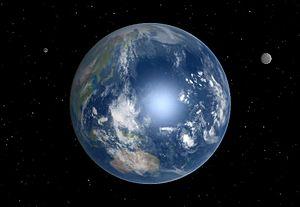
Copie d'écran du logiciel libre Celestia.
L'existence d’autres lunes de la Terre, c'est-à-dire des satellites naturels de la Terre autres que la Lune, a été postulée à plusieurs reprises au cours de l'histoire. Malgré ces déclarations, aucun autre satellite naturel de la Terre n'a été confirmé à ce jour. Plusieurs revendications se sont avérées invérifiables, alors que d'autres se sont avérées être des canulars.